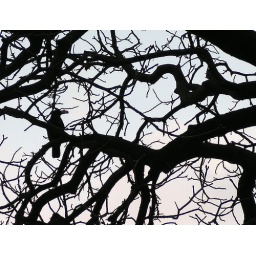
the black bird in the winter!